Jon Hiseman

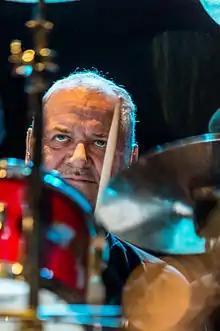
Hiseman with Colosseum in 2015

Philip John Albert "Jon" Hiseman (21 June 1944 – 12 June 2018) was an English drummer, recording engineer, record producer, and music publisher. He played with the Graham Bond Organisation, with John Mayall & the Bluesbreakers and later formed what has been described as the "seminal" jazz rock/progressive rock band, Colosseum. He later formed Colosseum II in 1975.